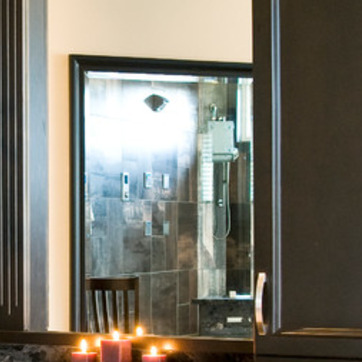
Material: mirror